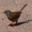
Label: bird